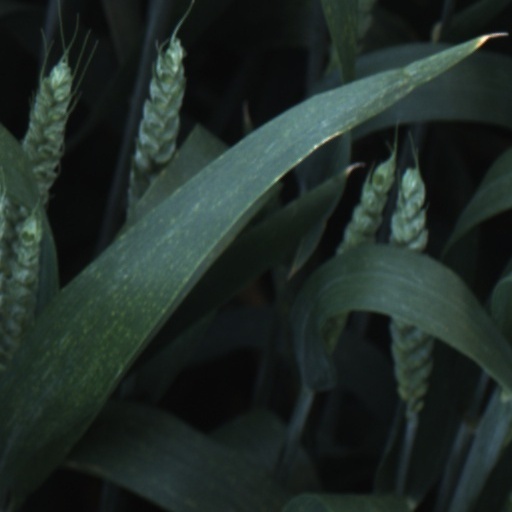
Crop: wheat